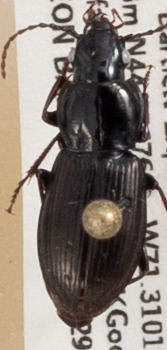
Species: Pterostichus pensylvanicus
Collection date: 2019-05-29
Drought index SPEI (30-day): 0.794
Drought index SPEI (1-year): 1.25
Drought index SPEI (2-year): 1.13